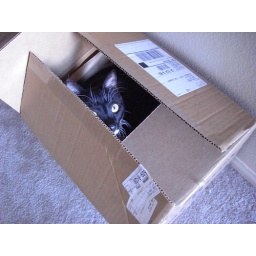
It's a cat in a box